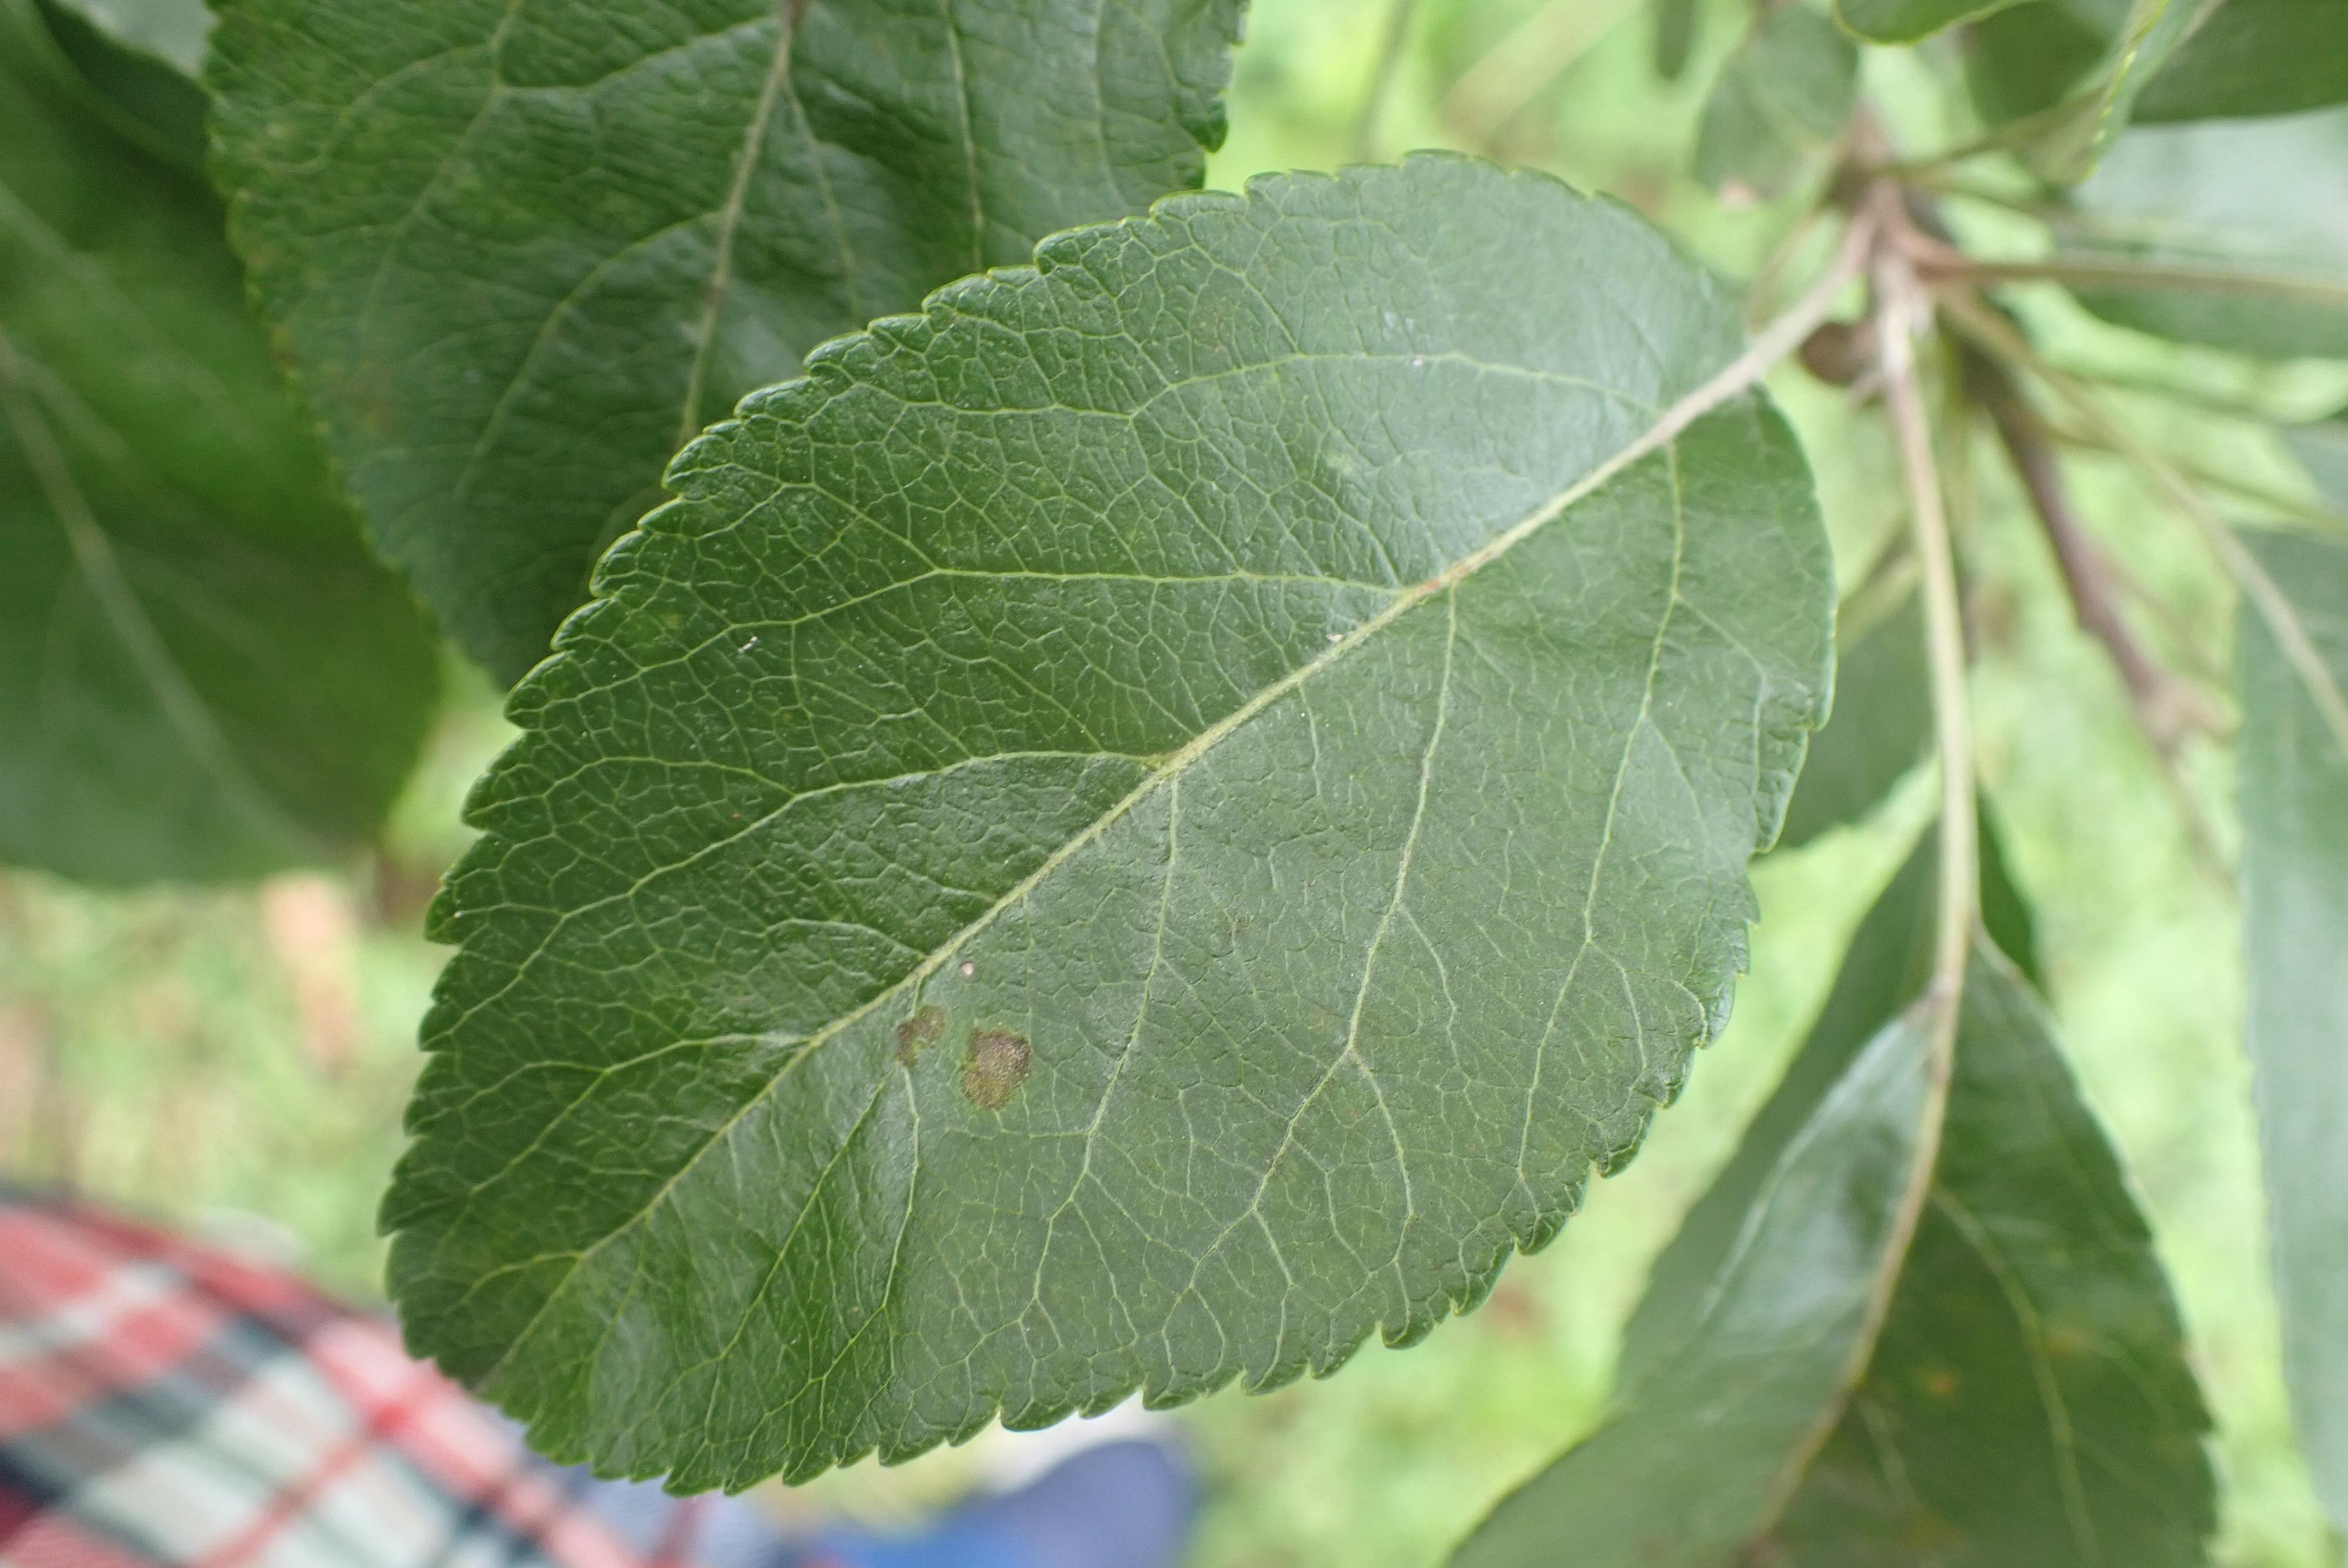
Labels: scab